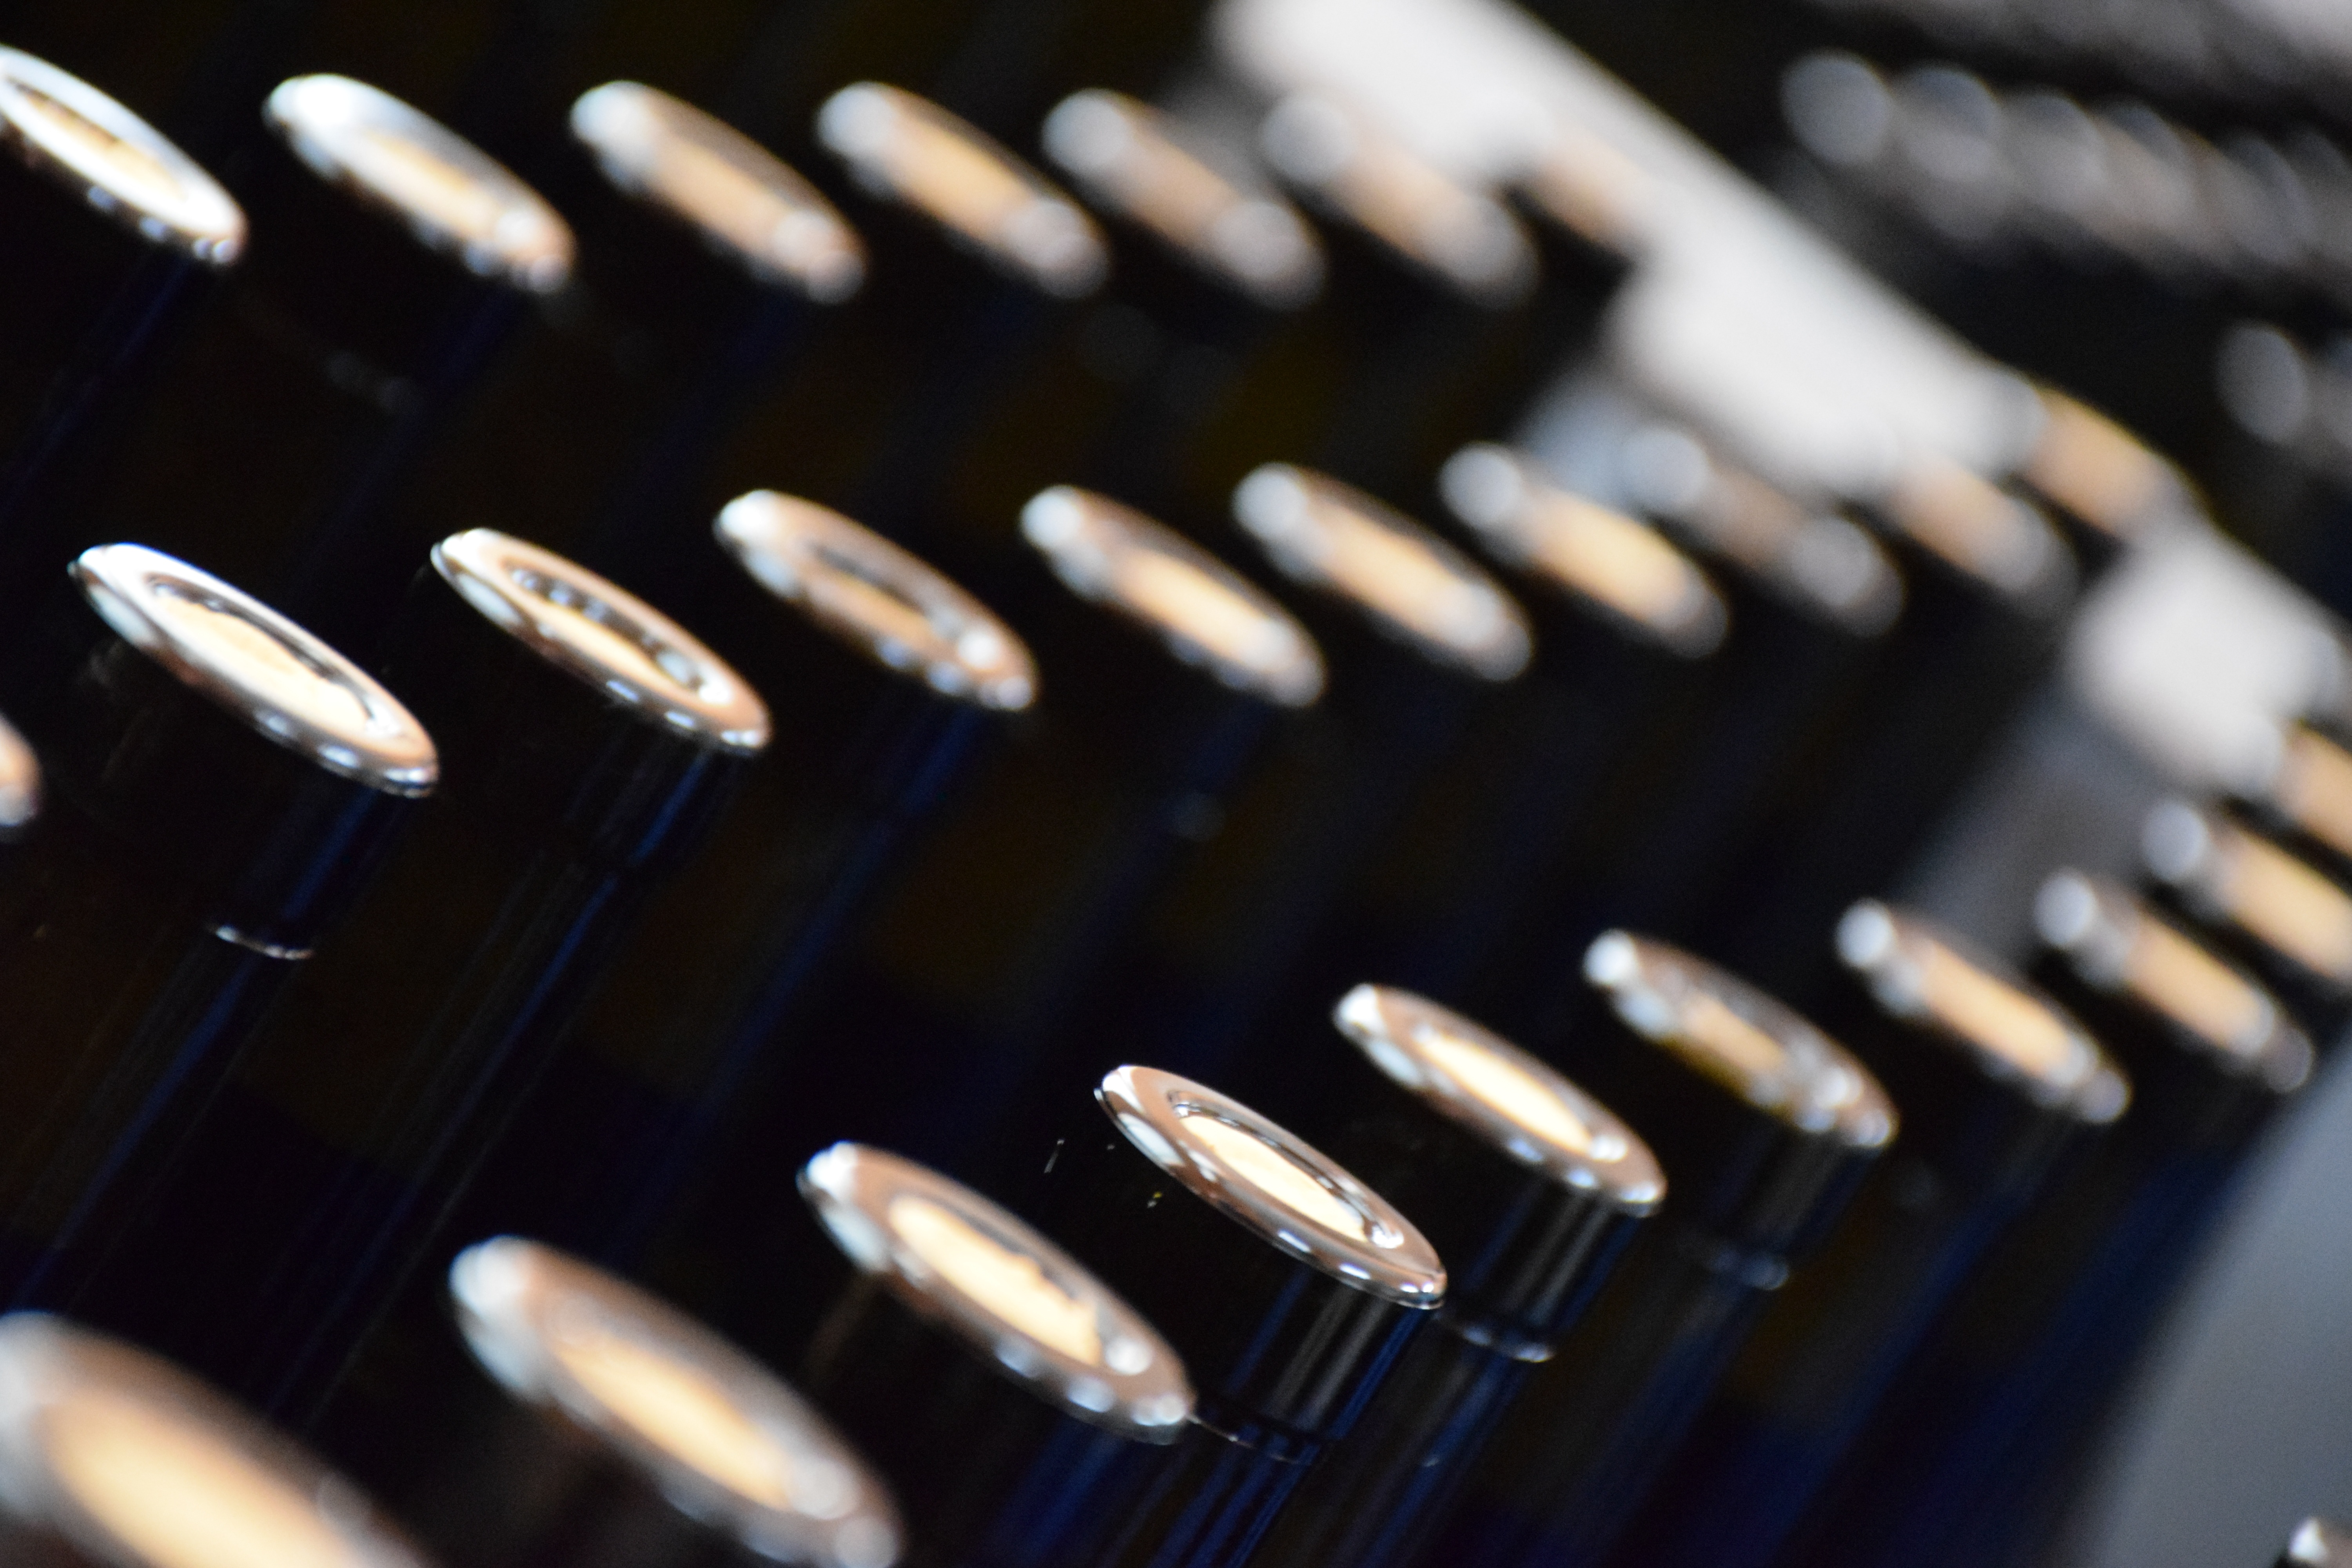
wine, typewriter, factory, weapon, close up, cork, bottles, ammunition, winery, firearm, office equipment, gun accessory